Alfredo Valenzuela Puelma

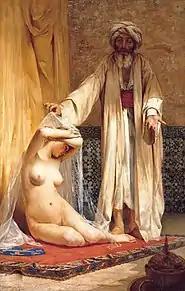
"The Merchant's Pearl" (1884), one of his best known works.

He showed a talent and interest in art from an early age. At the age of twelve, he began attending the Academy of Painting (Santiago, Chile) where he learned from Ernesto Kirchbach and Juan Mochi. For the first few years he combined artistic training with the study of medicine.